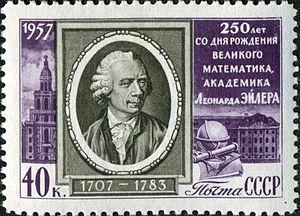
Leonhard Euler, né le 15 avril 1707 à Bâle et mort à 76 ans le 7 septembre 1783 à Saint-Pétersbourg, est un mathématicien et physicien suisse, qui passa la plus grande partie de sa vie dans l'Empire russe et en Allemagne. Il était notamment membre de l'Académie royale des sciences de Prusse à Berlin.
La formule de Moivre affirme, pour tout nombre réel x et pour tout entier relatif n :